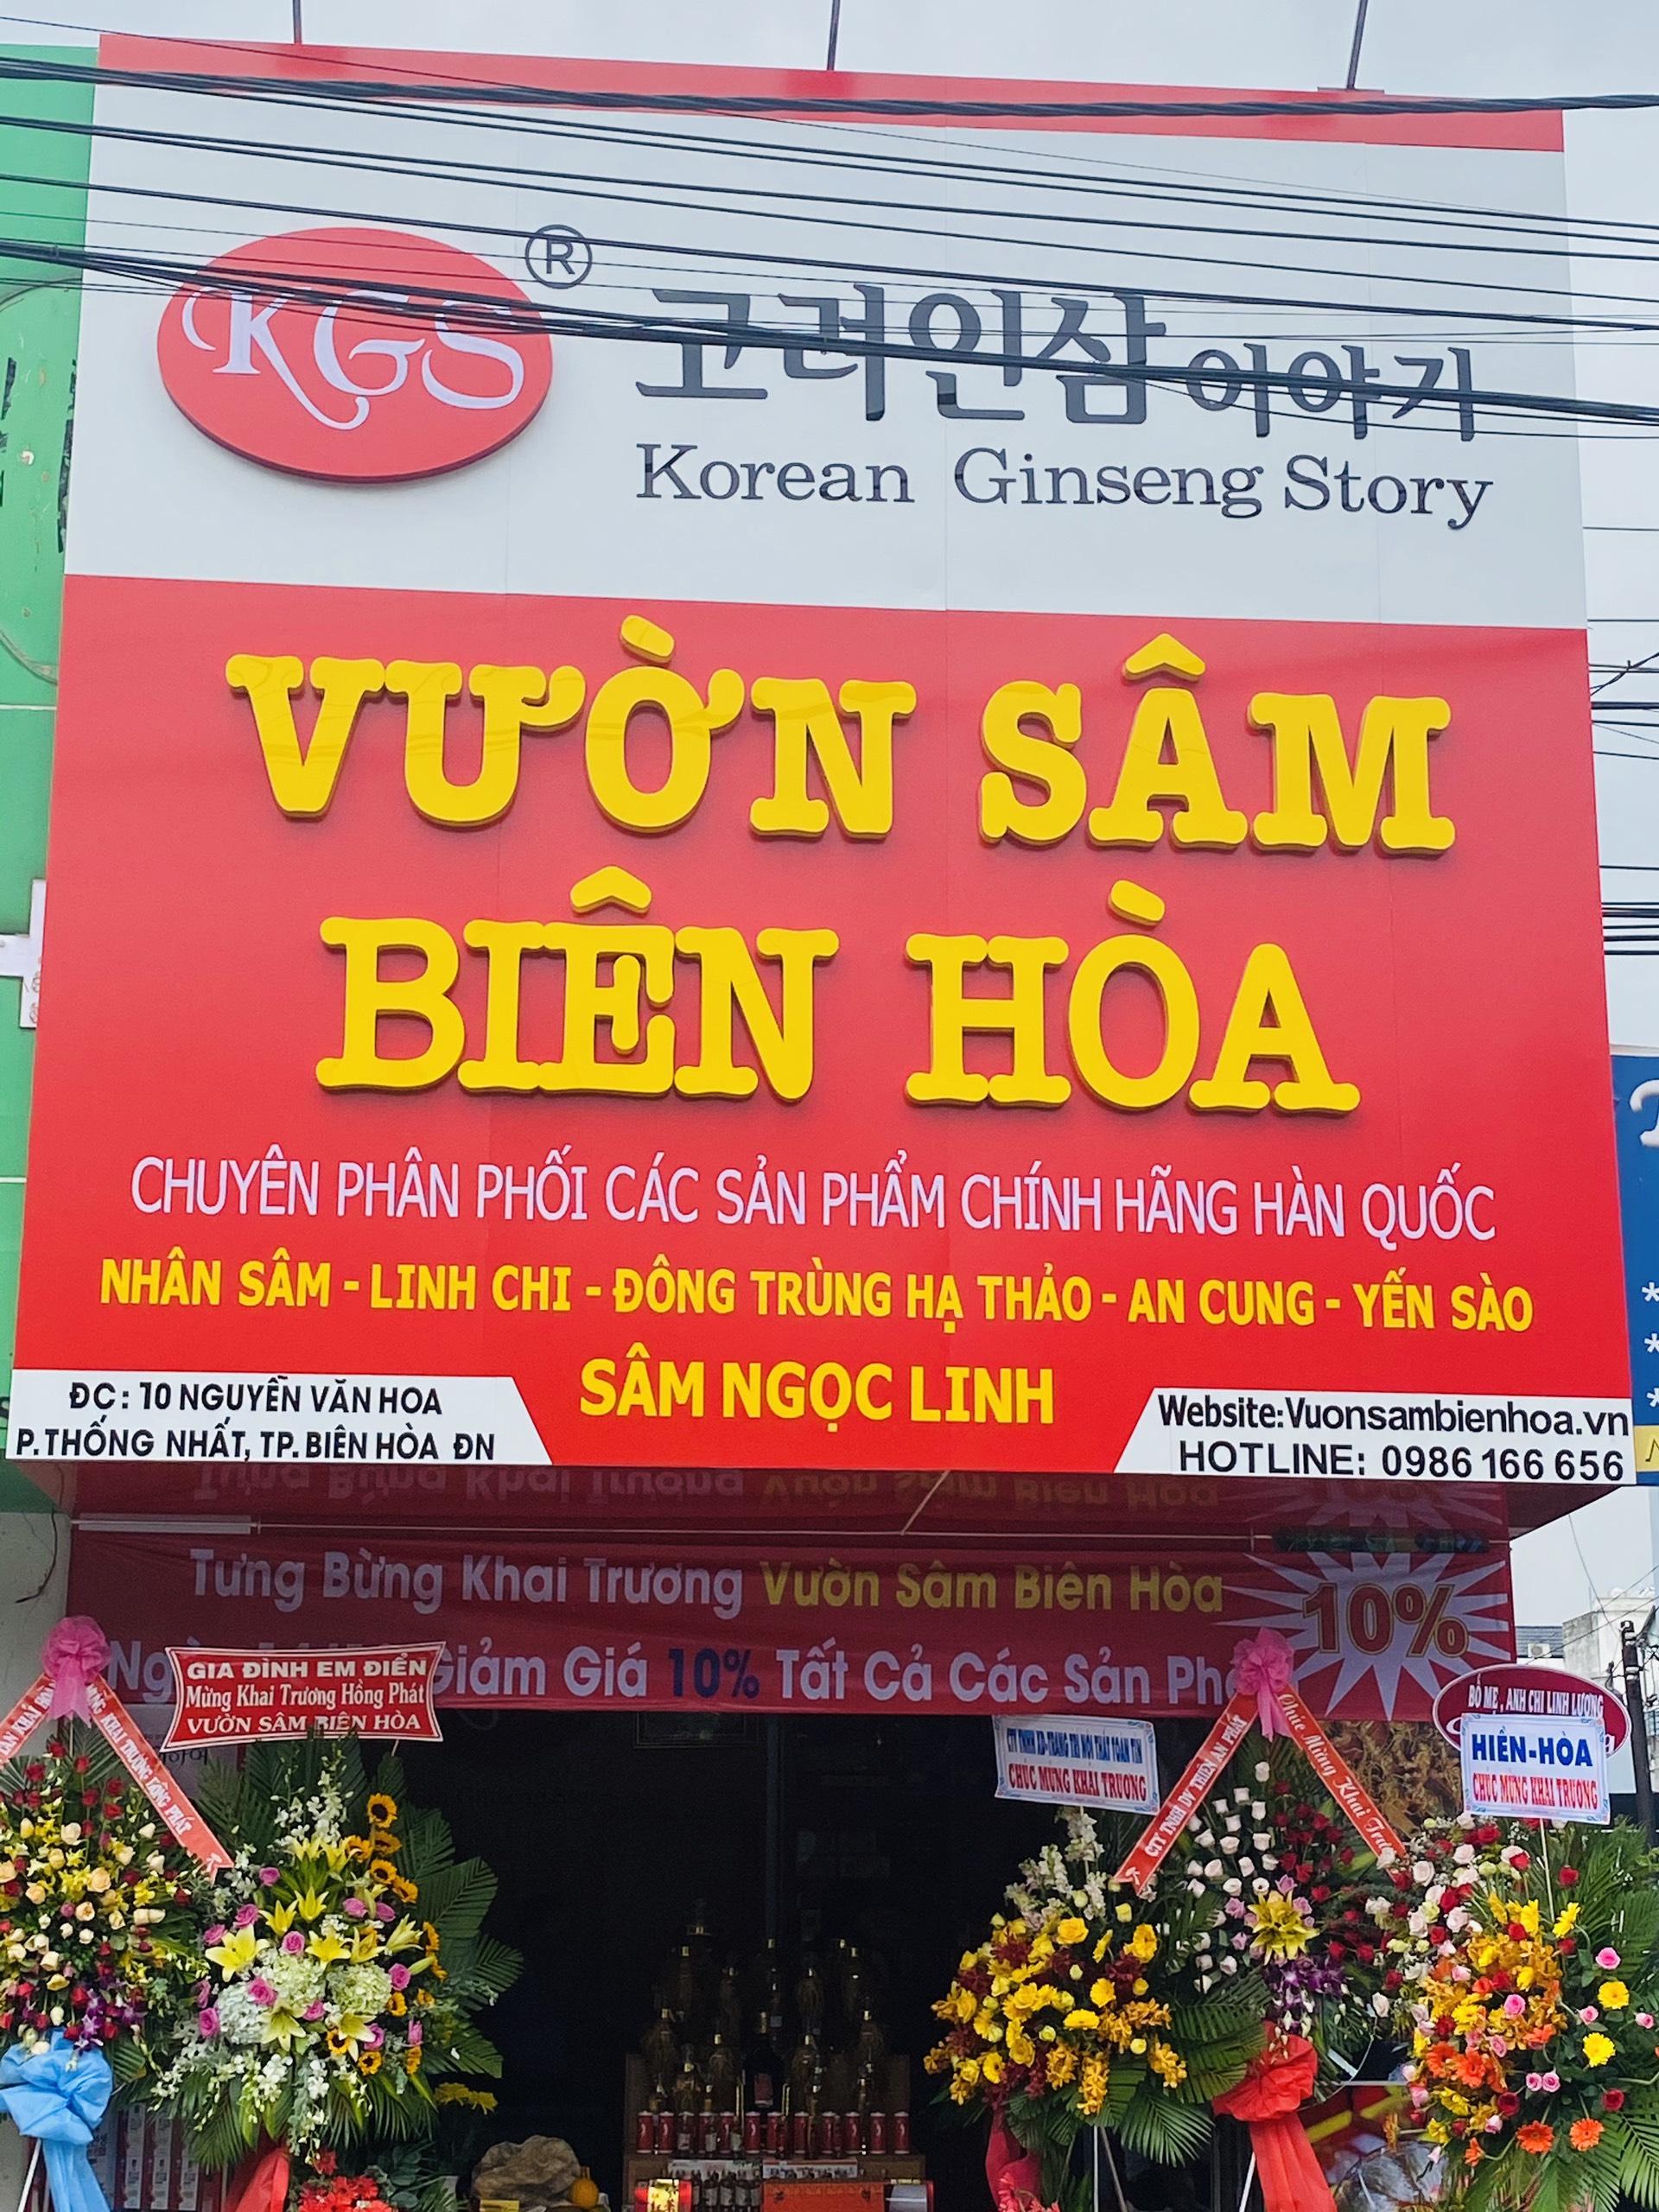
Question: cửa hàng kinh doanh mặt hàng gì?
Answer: cửa hàng bán sâm